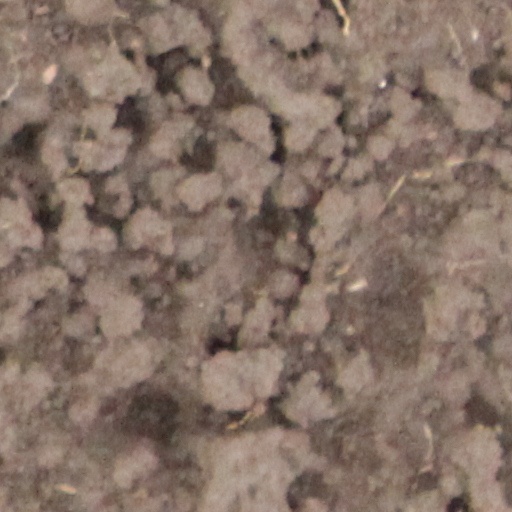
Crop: wheat